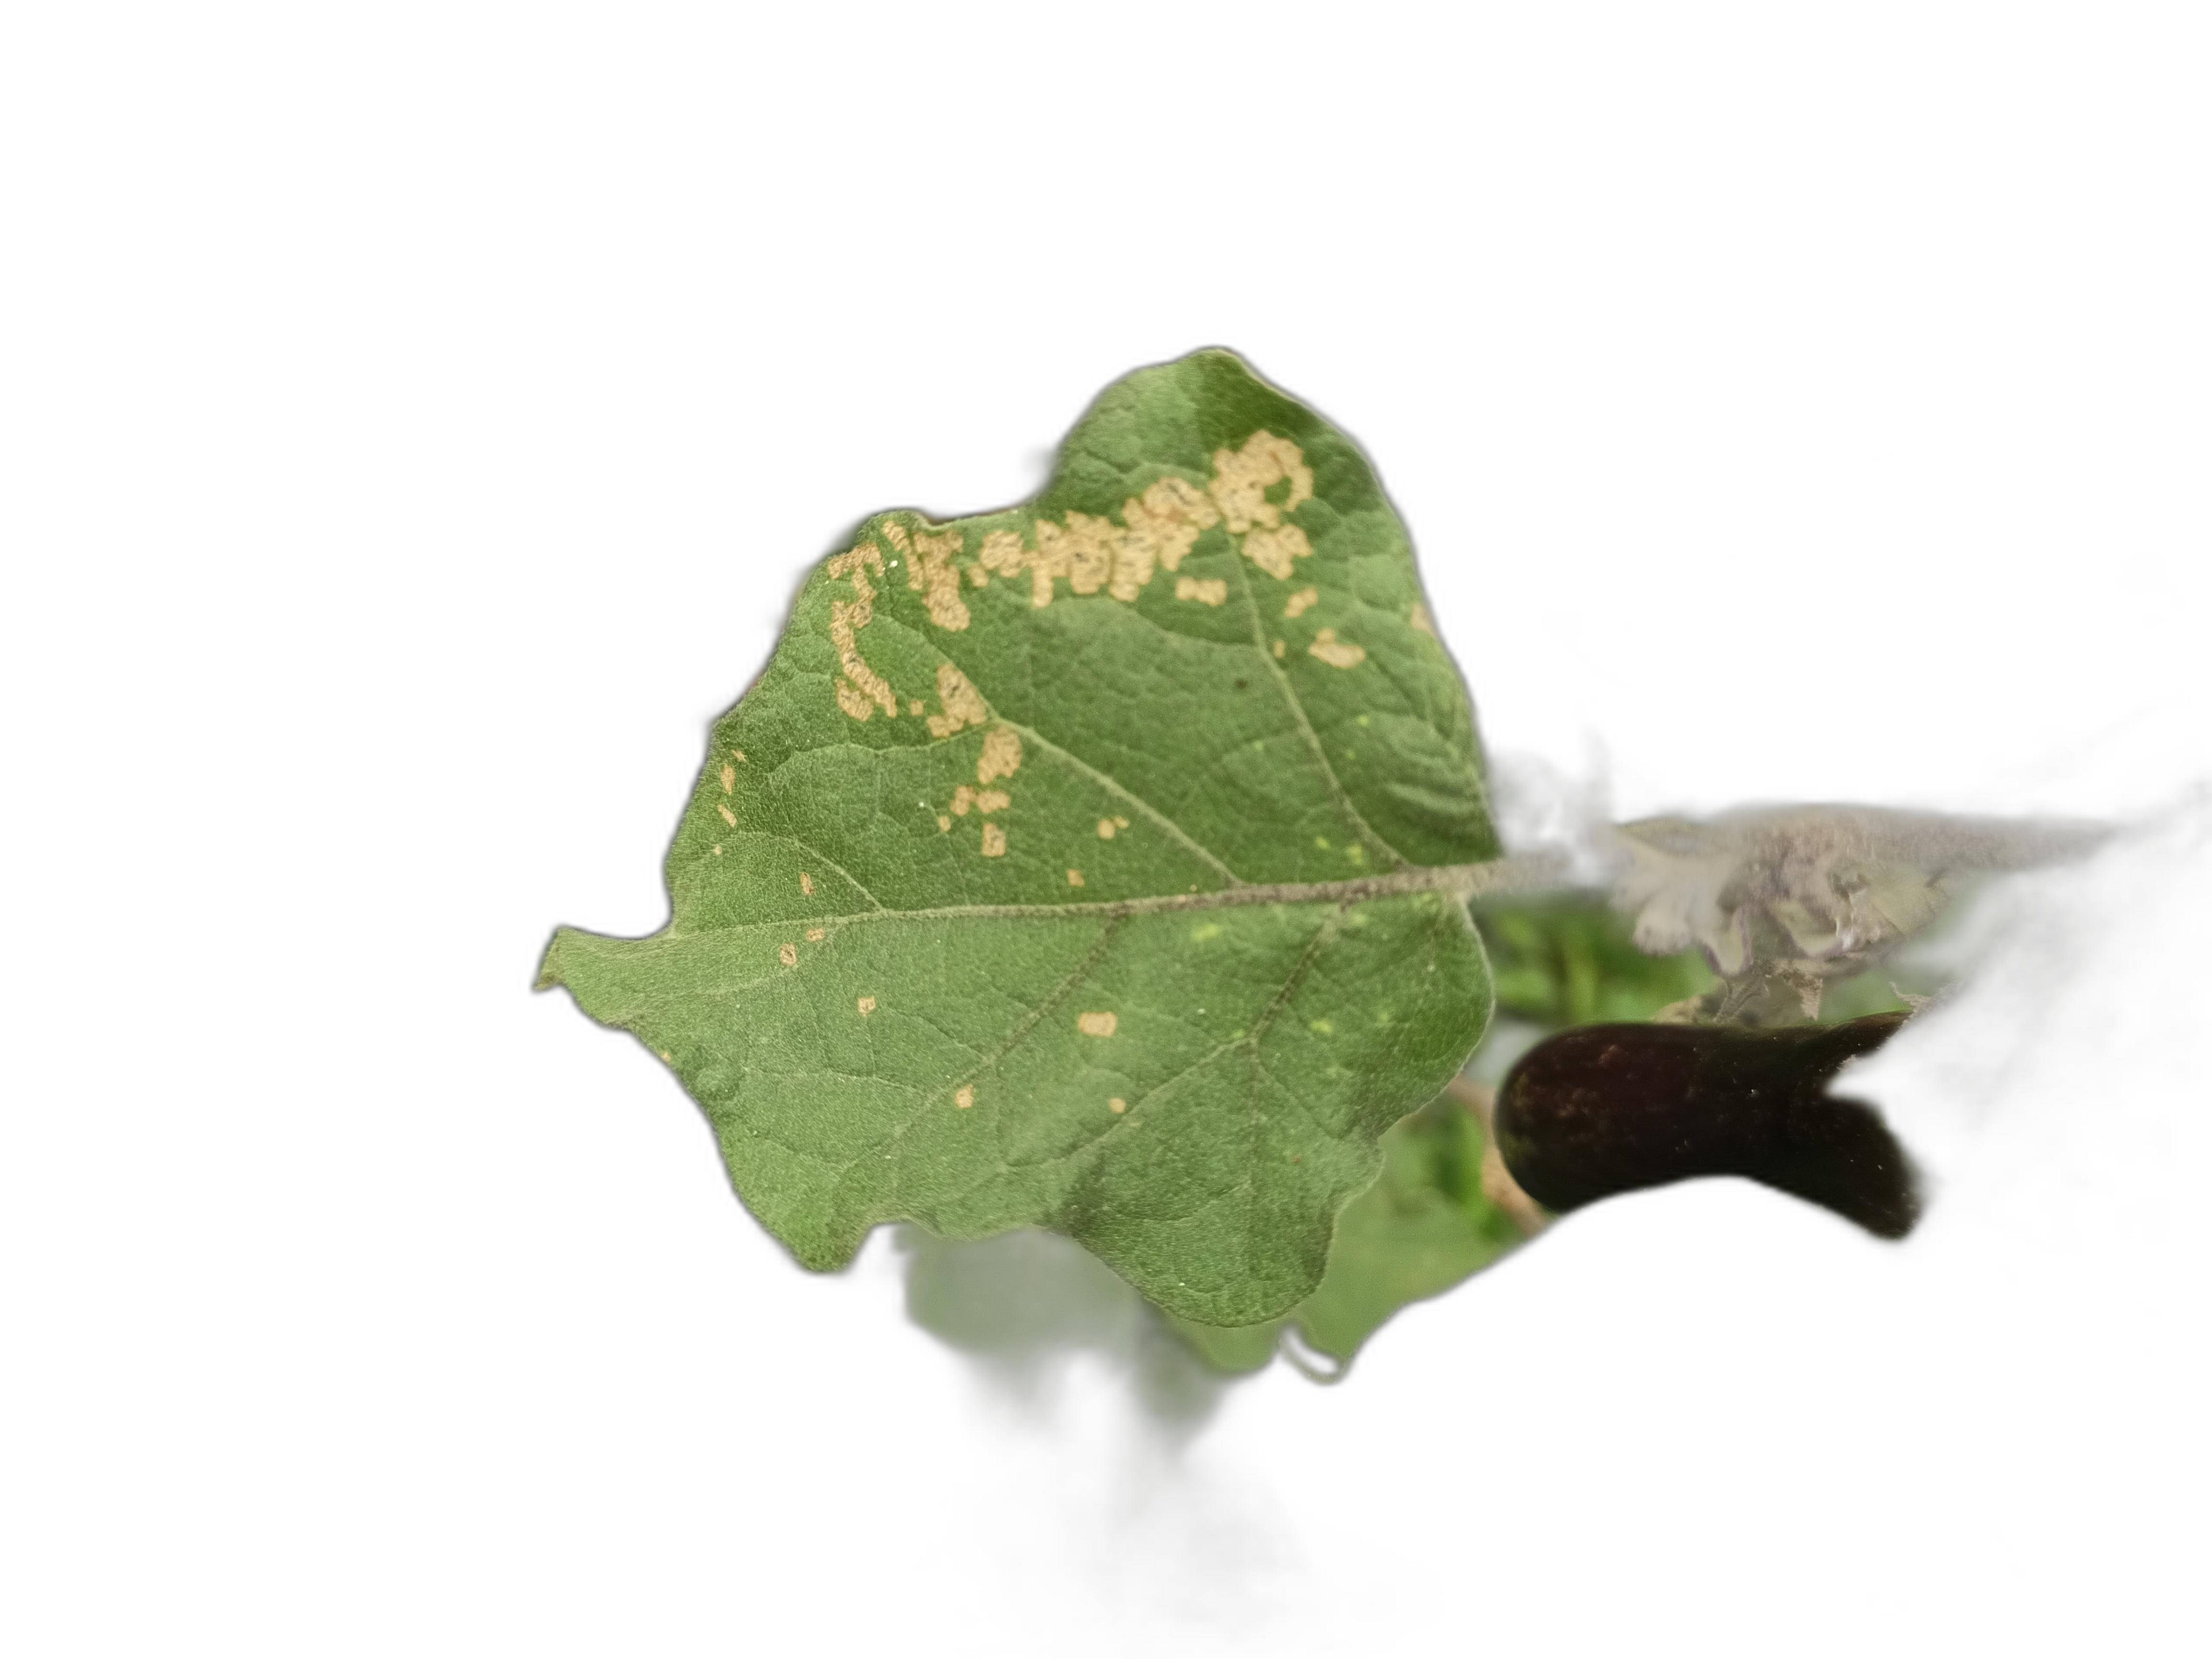
Label: Leaf Spot Disease